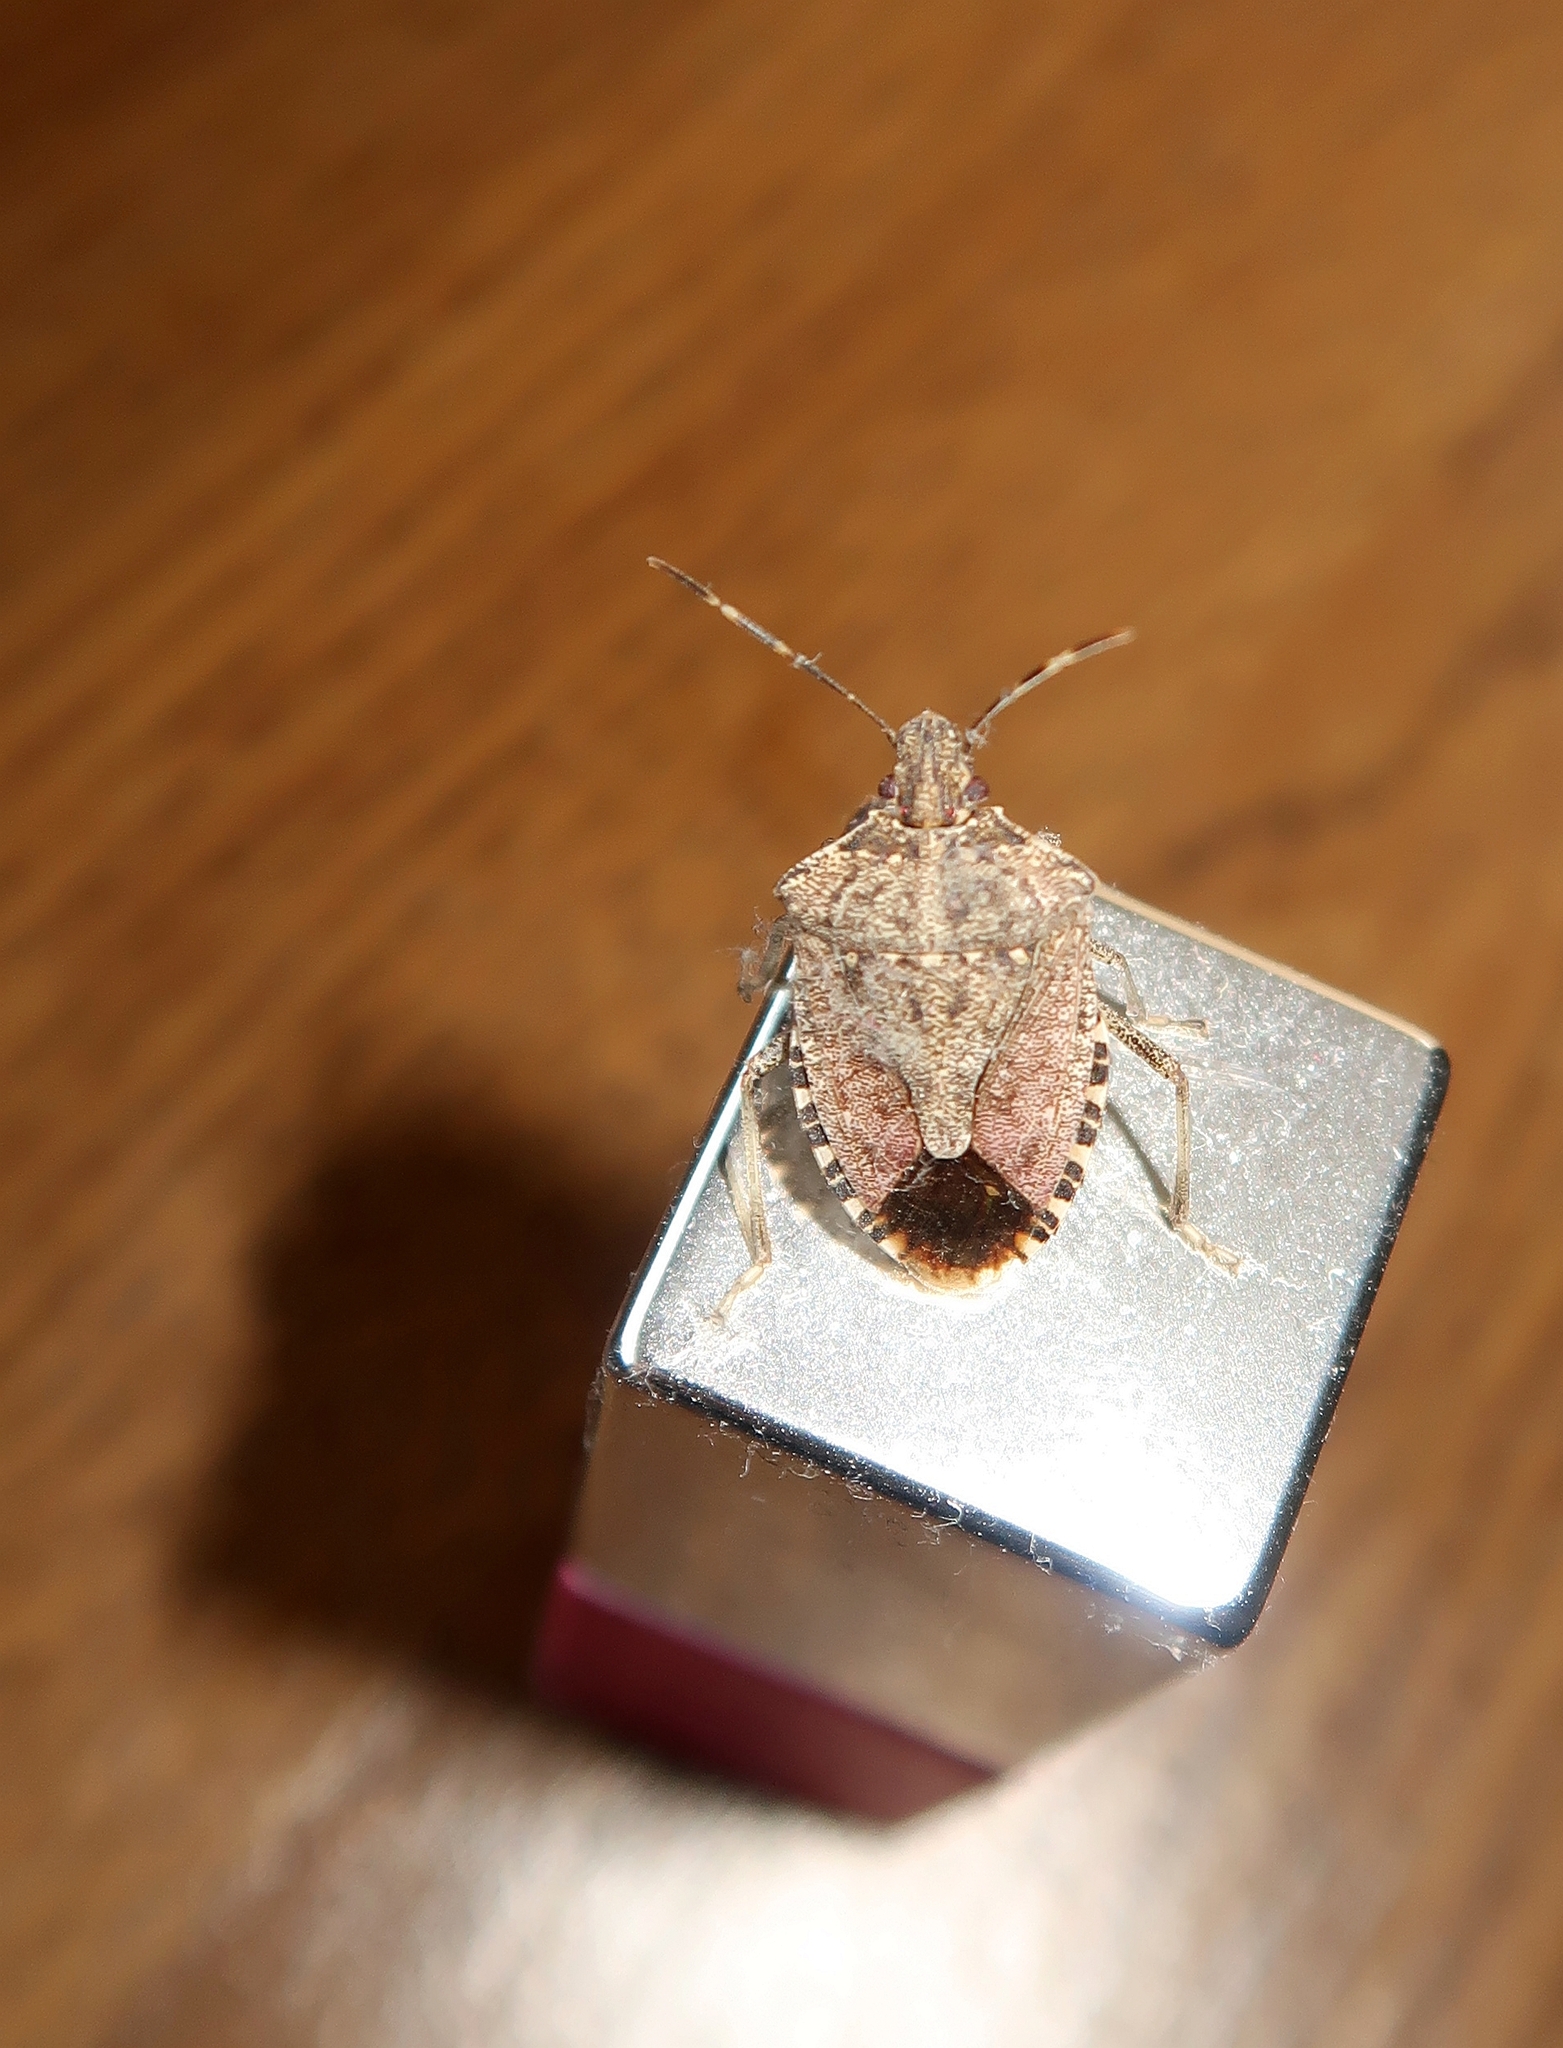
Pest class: stink_bug